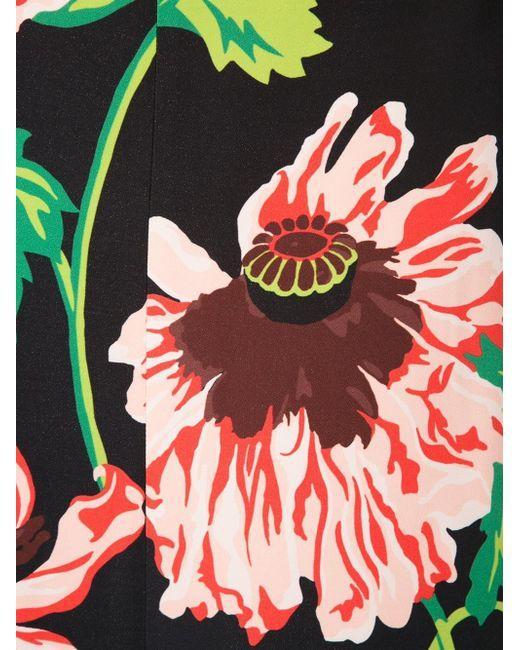
schwarzes Button-Down-Hemd mit Blumendruck